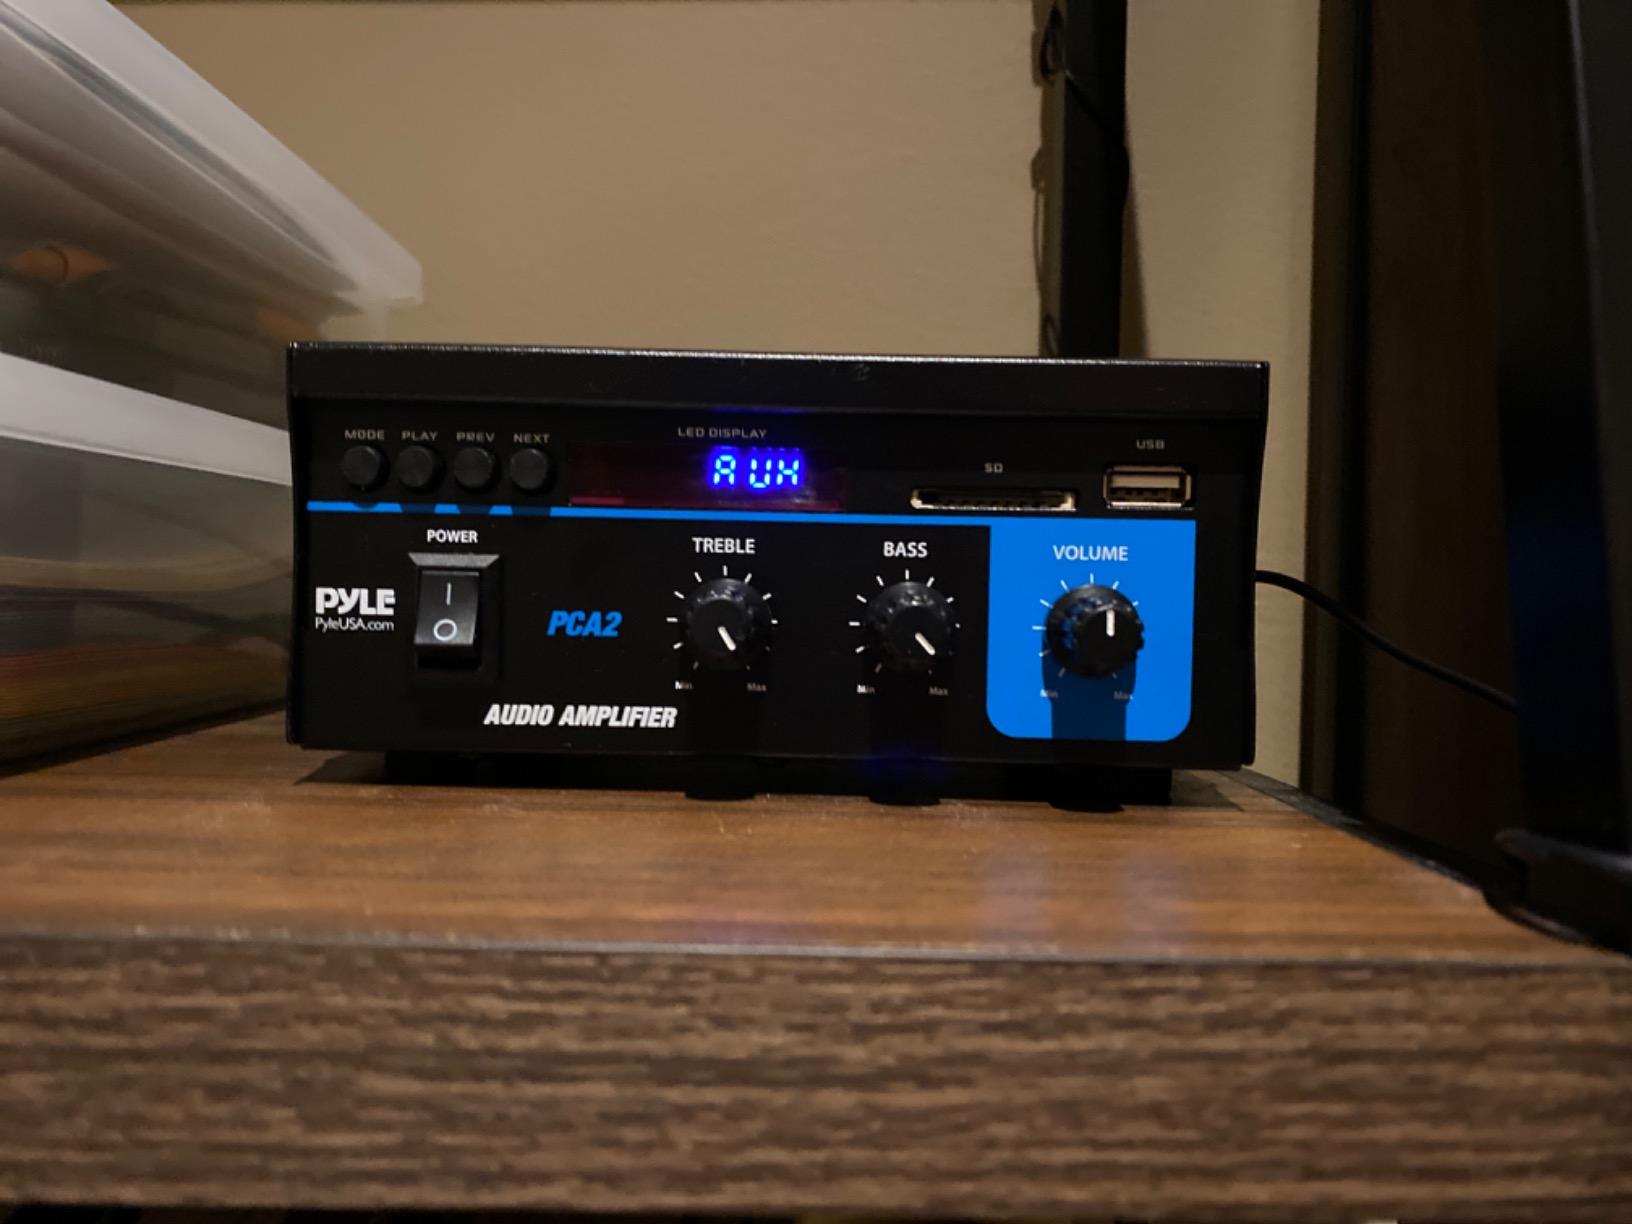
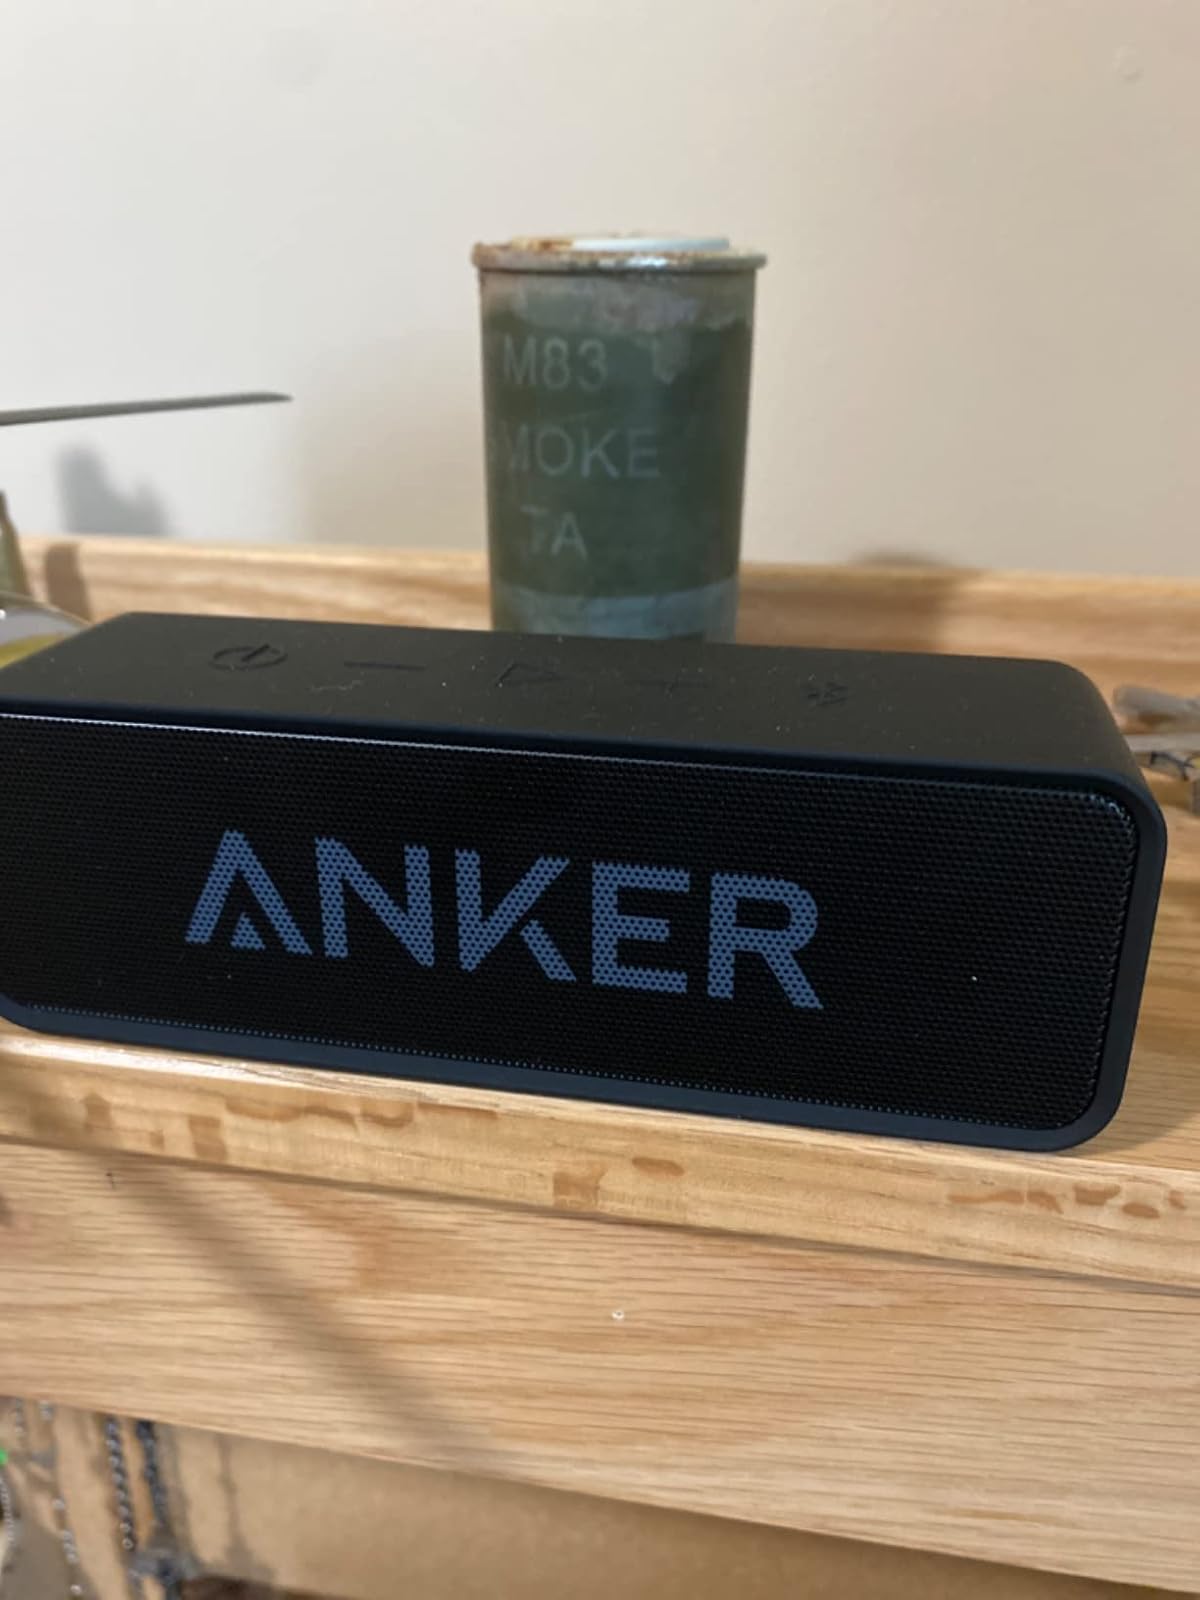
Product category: speaker
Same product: no